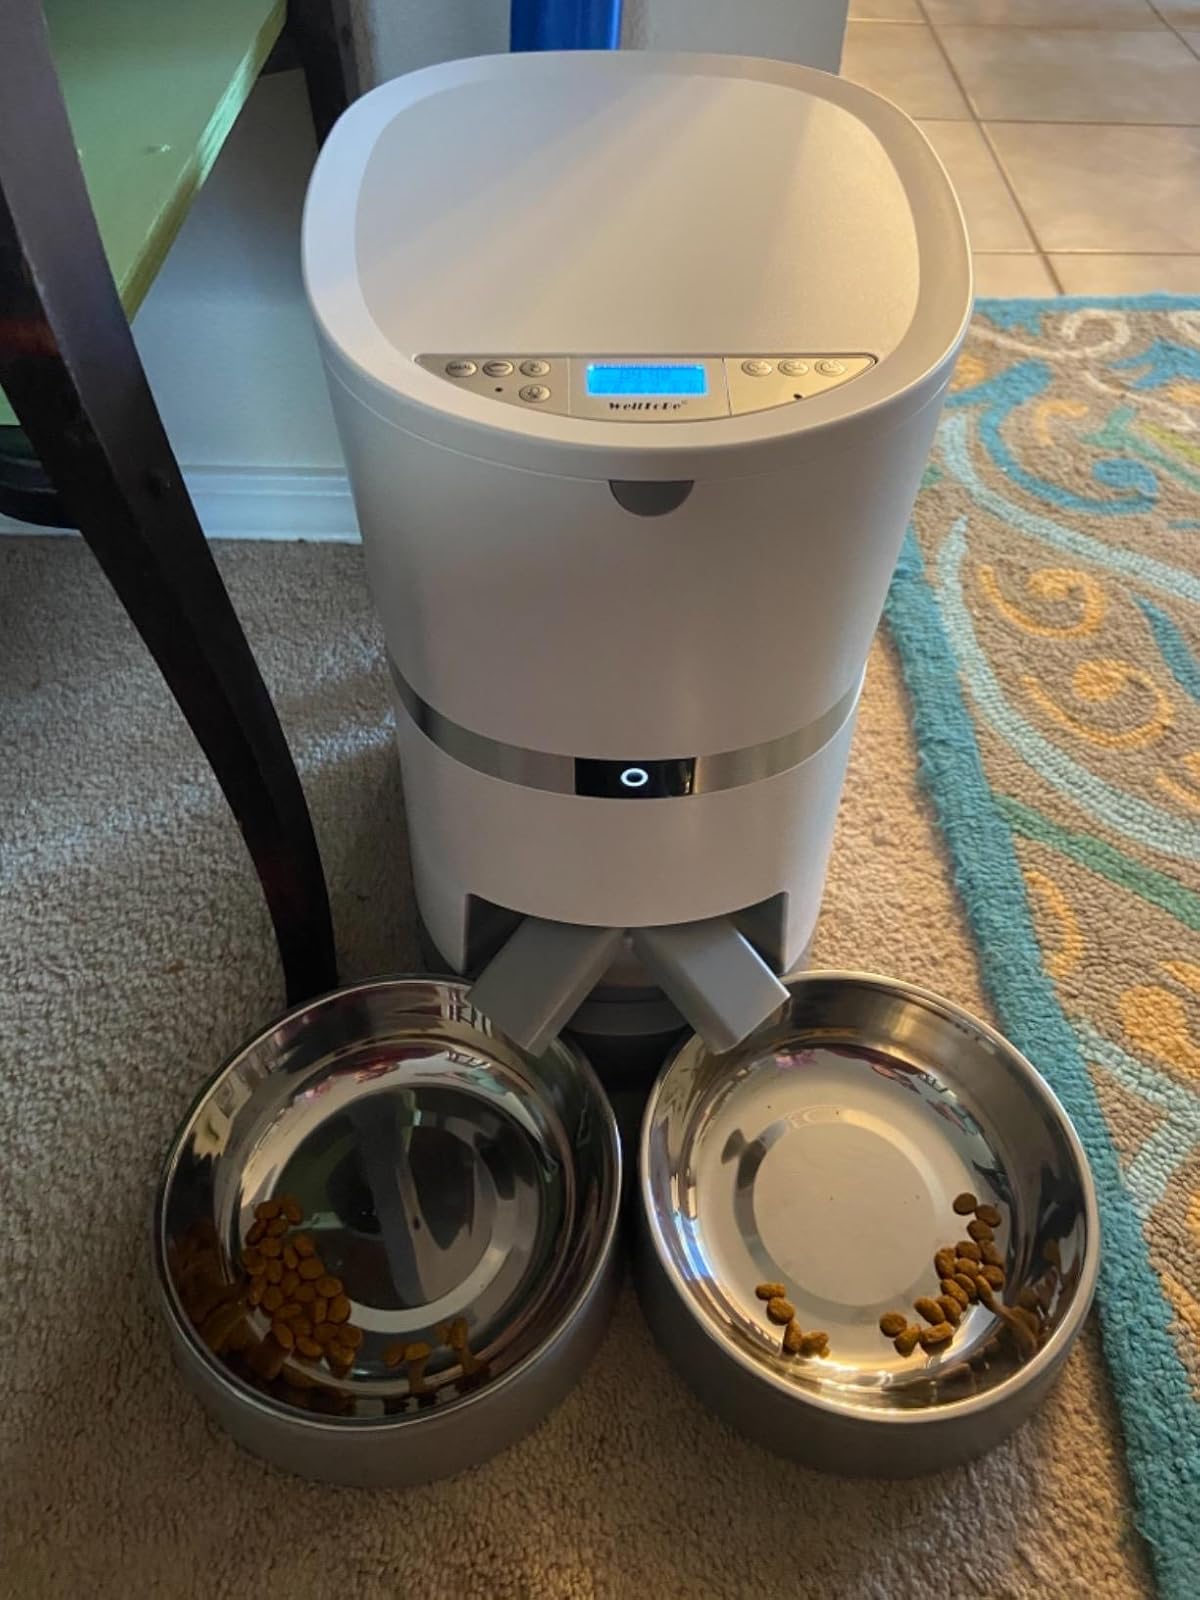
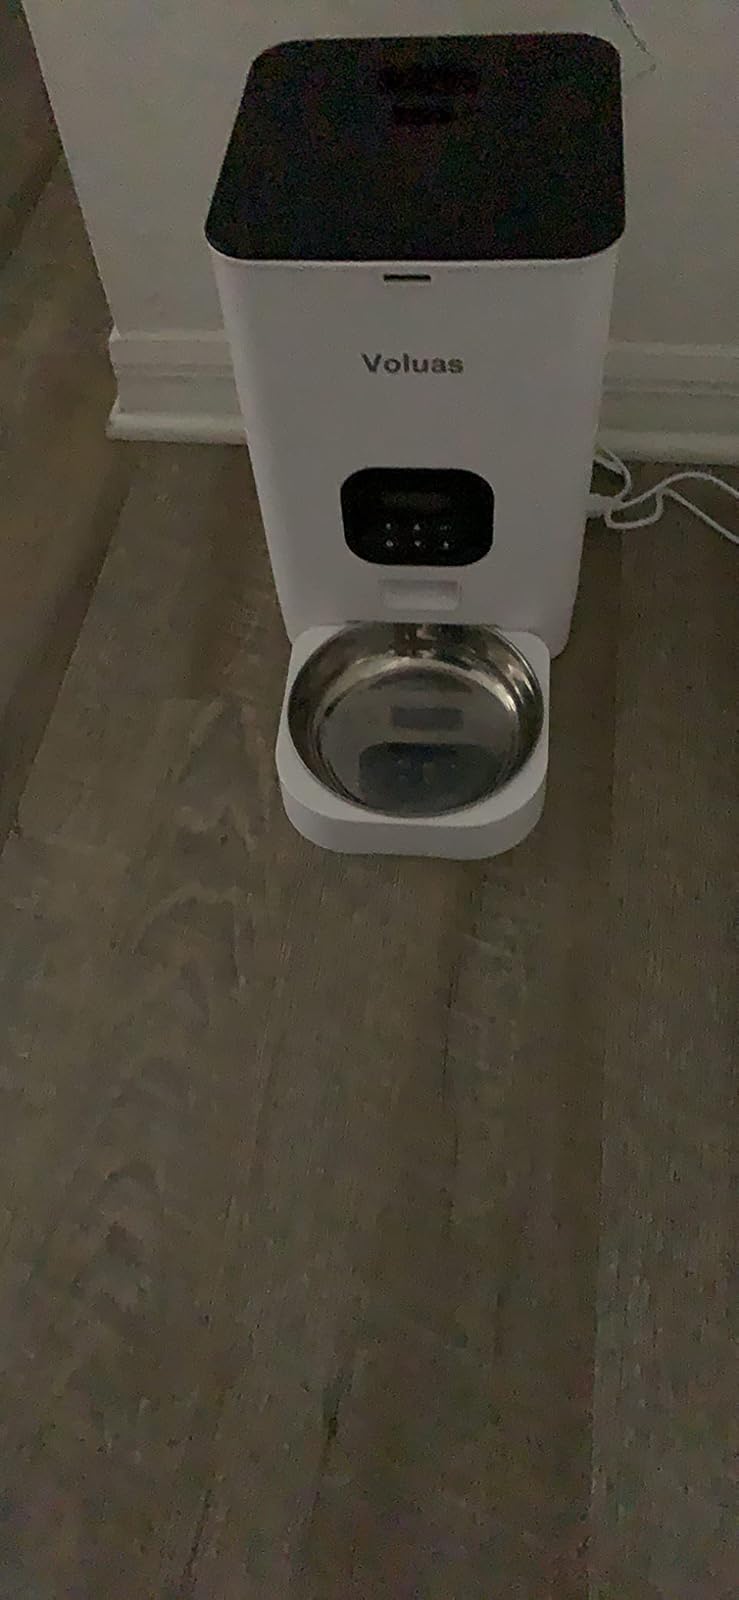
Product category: items_feeder
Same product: no